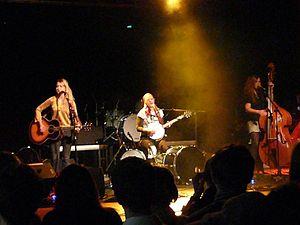
Baskery est une formation musicale suédoise composée des trois sœurs Greta, Stella et Sunniva Bondesson.